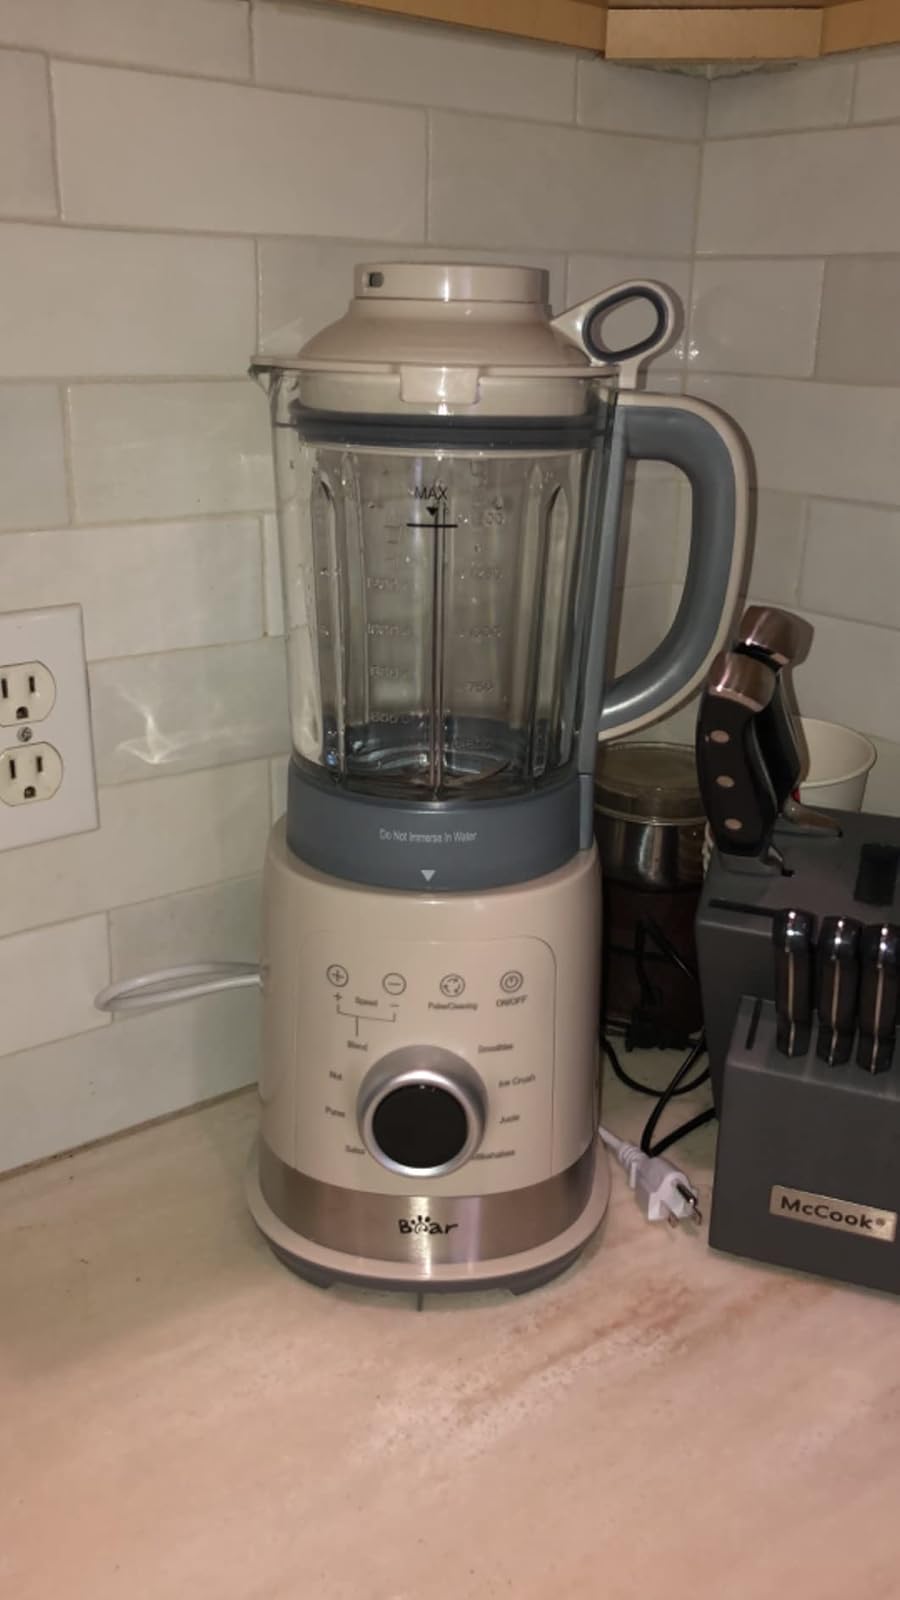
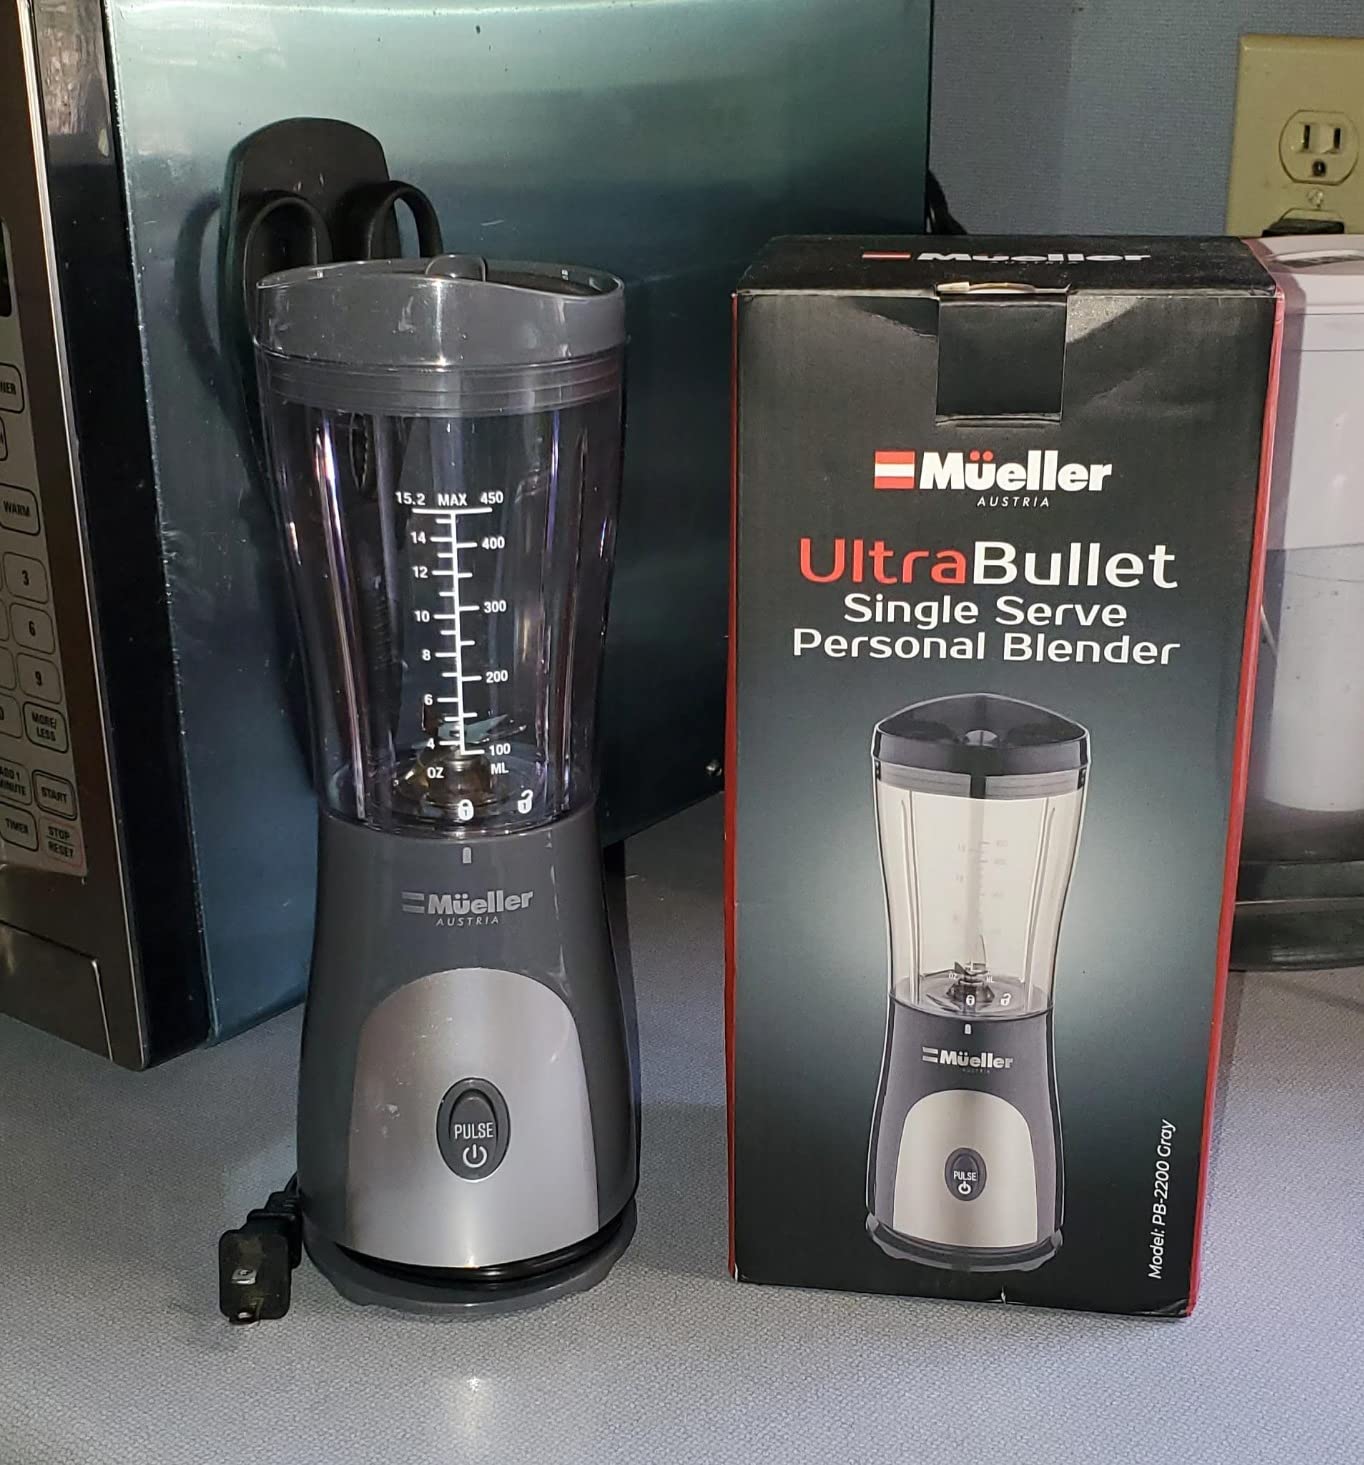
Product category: items_blender
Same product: no